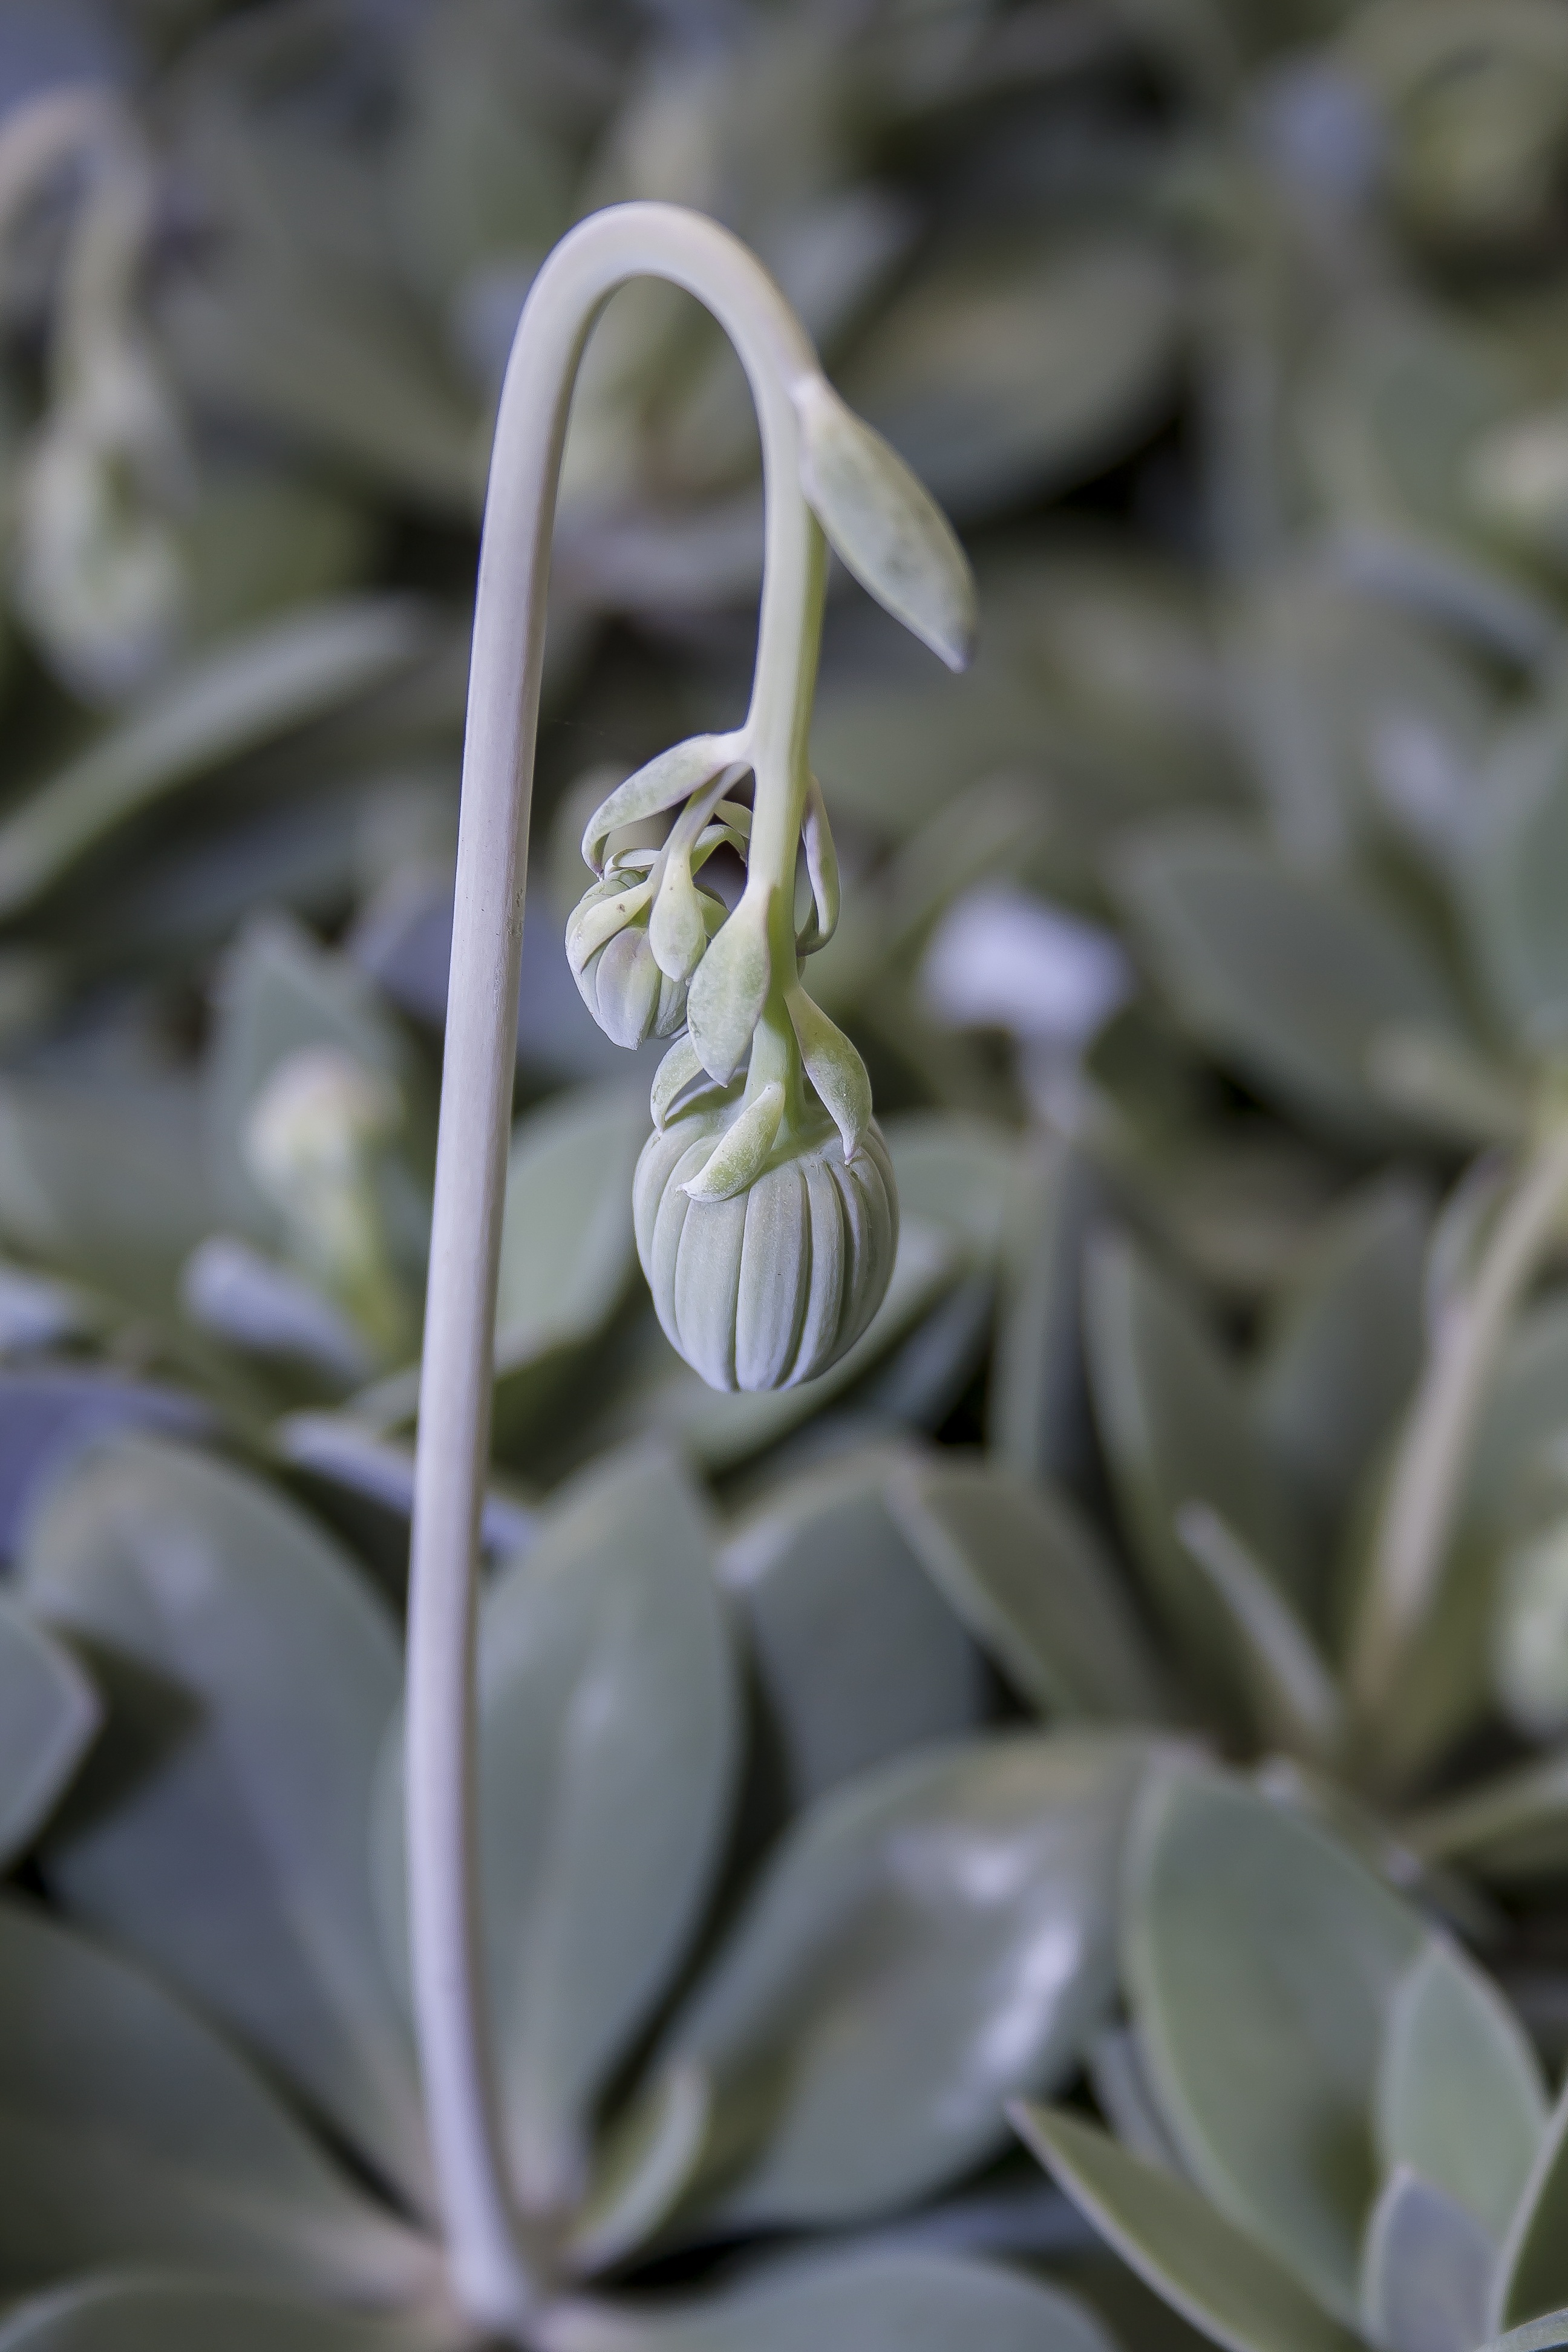
blossom, plant, white, leaf, flower, petal, green, botany, succulent, flora, close up, leaves, grey, silver, floristry, macro photography, ornamental plant, flowering plant, flower bouquet, tree plant, floral design, bedding plant, senecio cephaluphorus, flower stem, senecio, silver grey, land plant, flower arranging